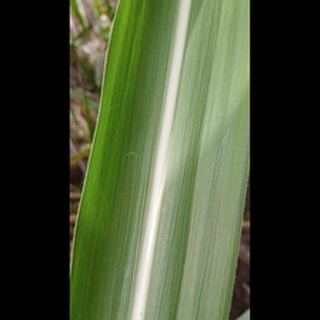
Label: healthy_sugarcane